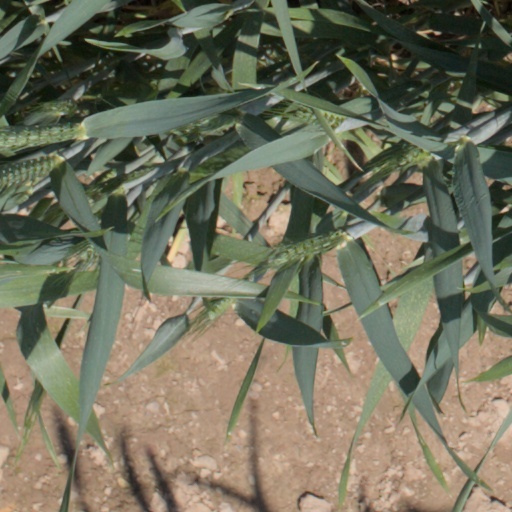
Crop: wheat